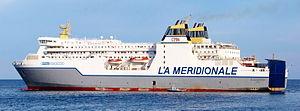
le Kalliste avant ses nouvelles couleurs
Le Kalliste est un navire mixte appartenant à La Méridionale. Construit de 1992 à 1993 aux chantiers Aker Finnyards de Rauma en Finlande, son nom vient d'une légende selon laquelle les Grecs auraient surnommé la Corse « Kalliste ». Mis en service en juillet 1993 sur les lignes entre Marseille et la Corse, il est le premier navire mixte commandé par la CMN et à l'époque le plus imposant exploité sur l'île de beauté. Affecté à la desserte de Propriano et de la Sardaigne depuis fin 2011, il navigue toujours actuellement sur ces lignes pour le compte de La Méridionale.